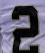
Number: 2